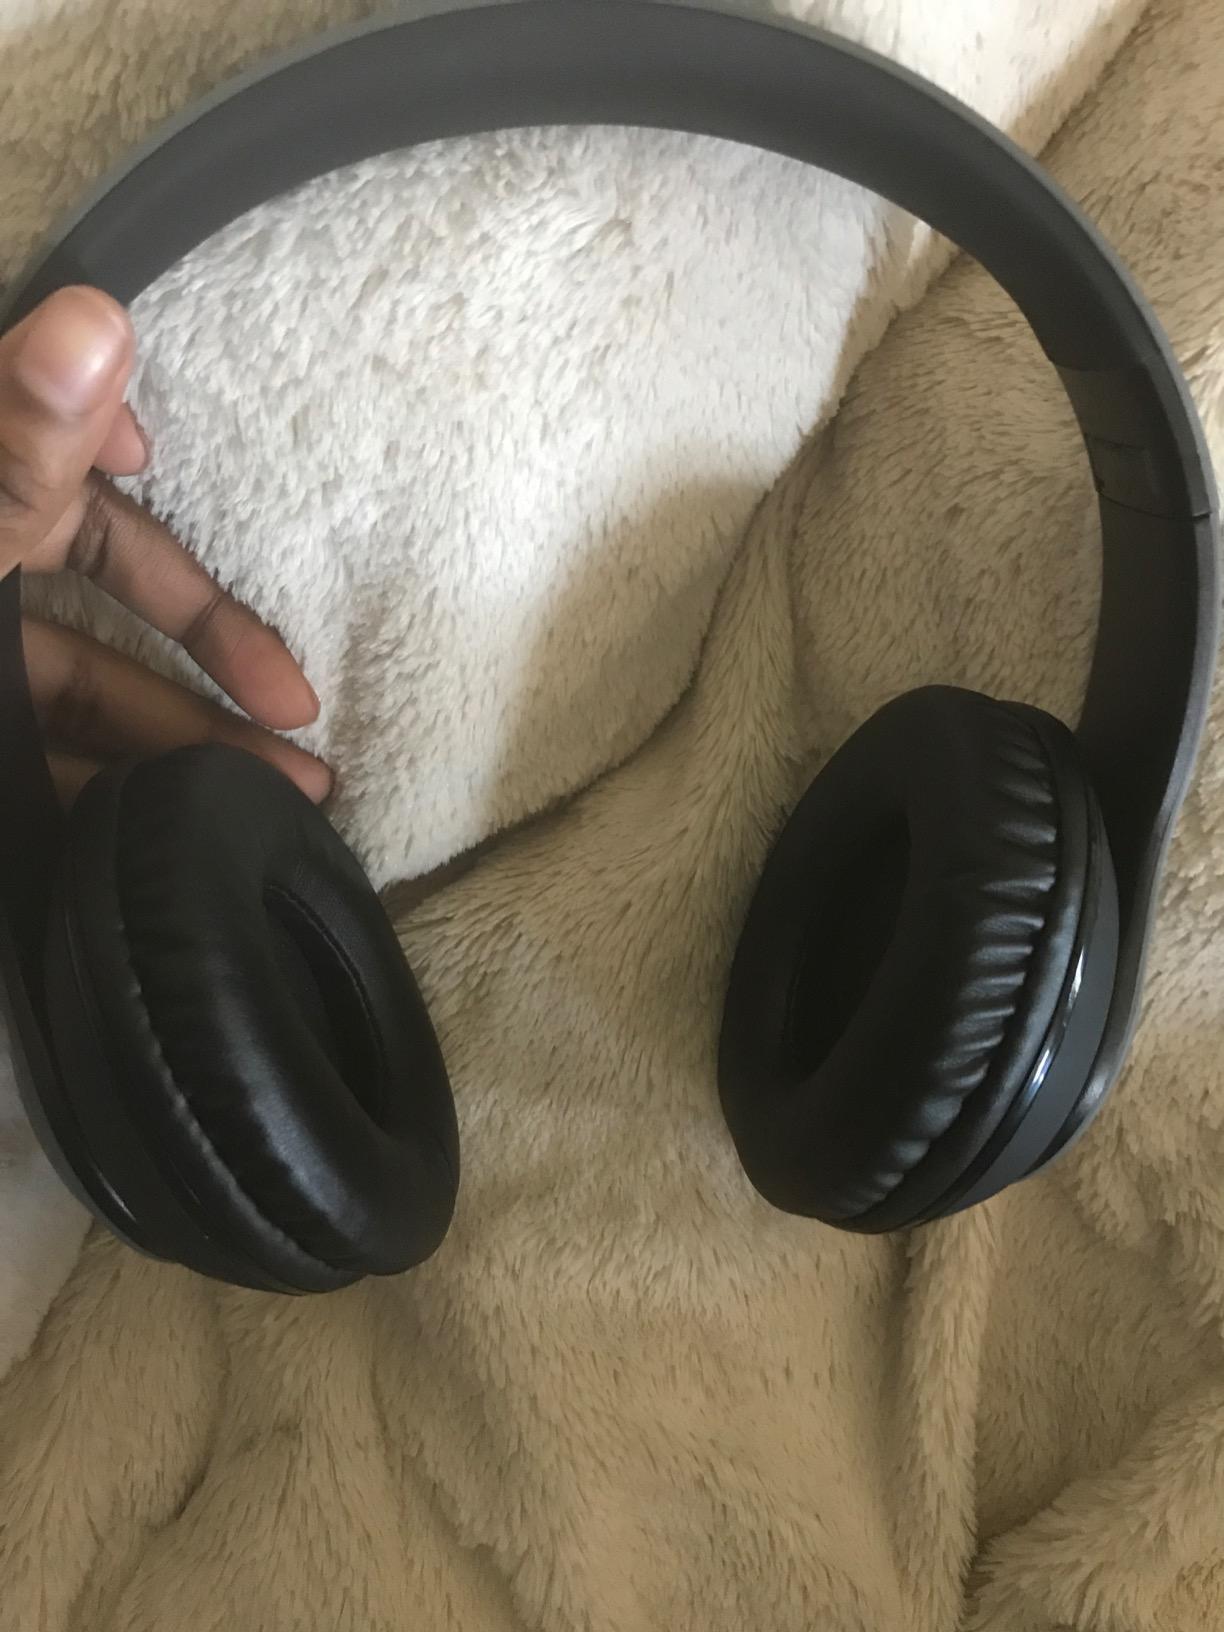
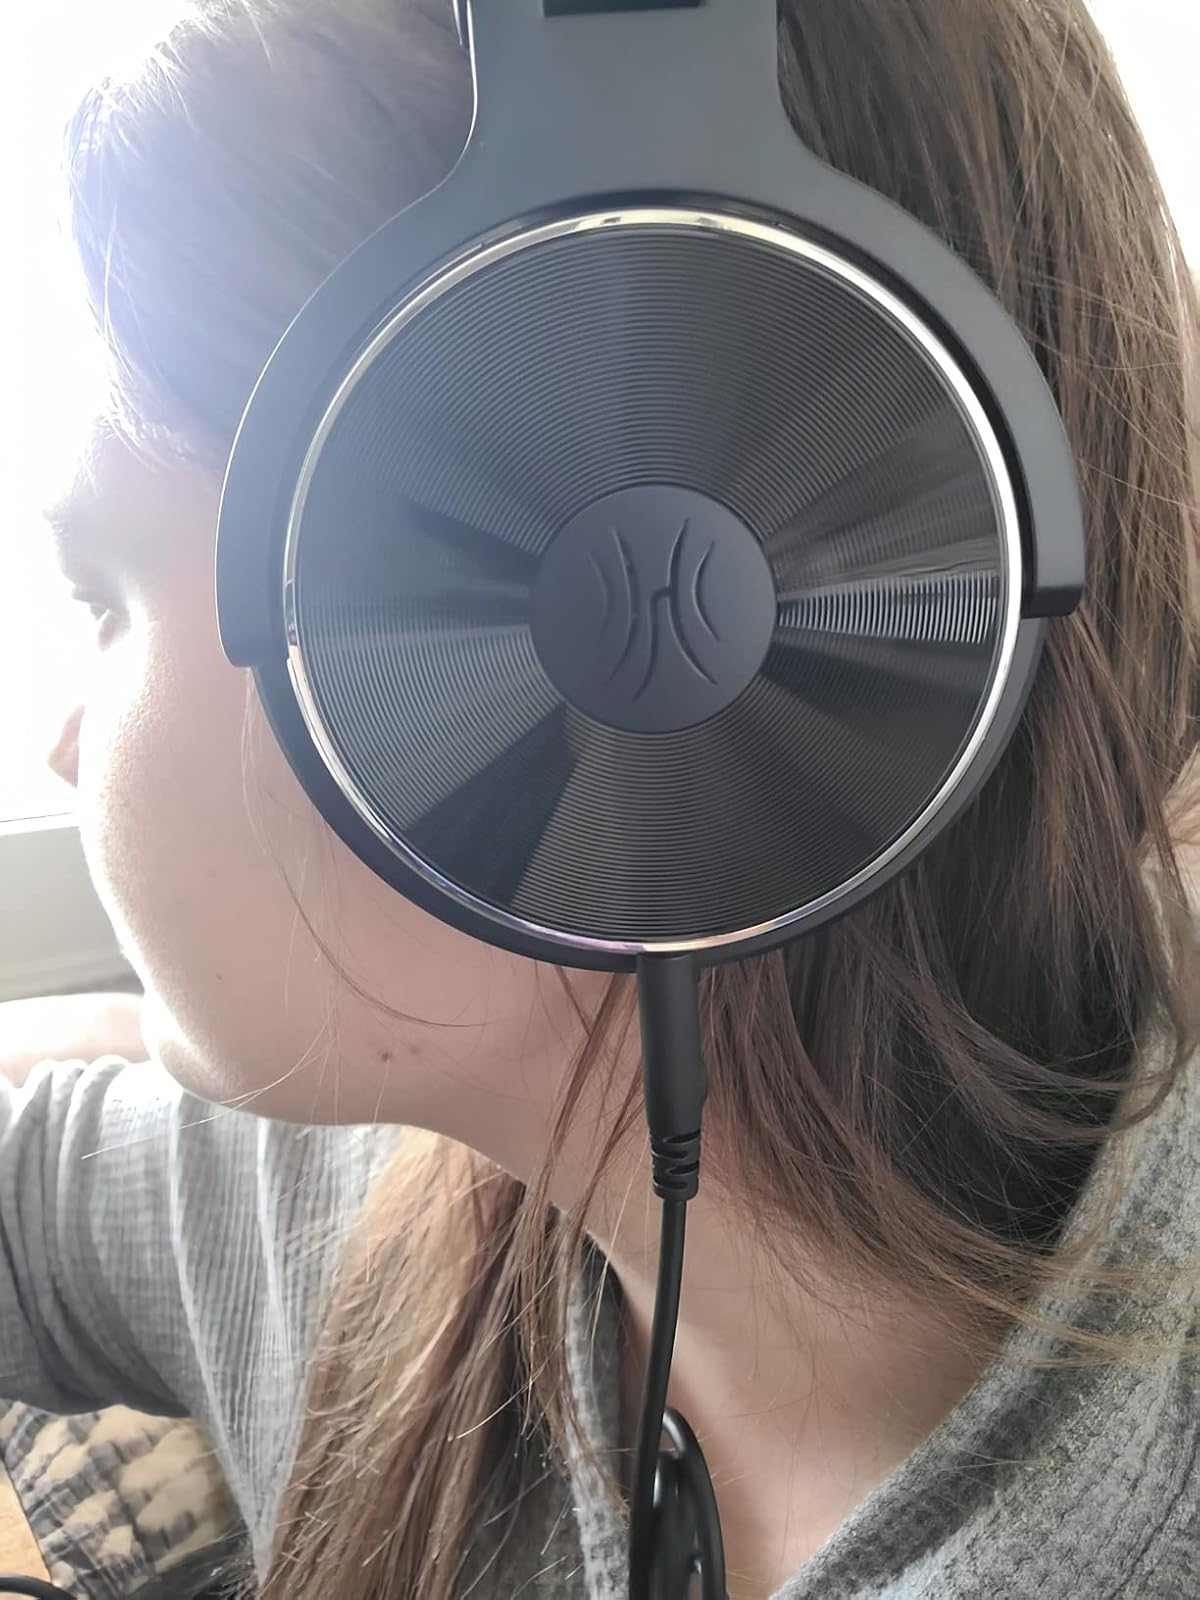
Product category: headphones
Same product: no